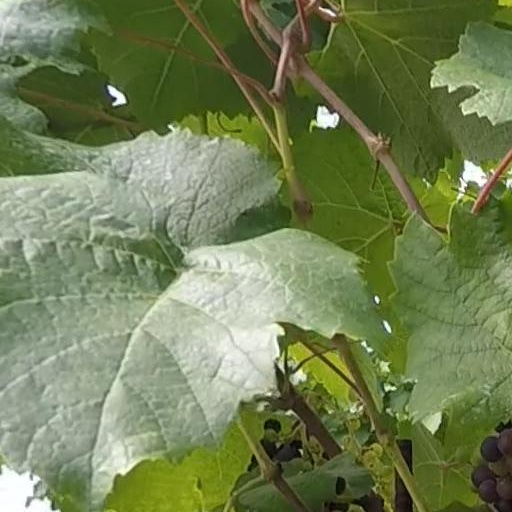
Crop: grape